Daniel Gralath

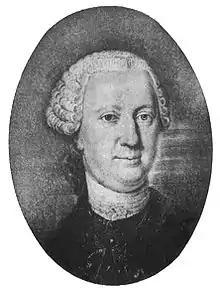
Daniel Gralath

Gralath was born and died in Danzig (Gdańsk) in the Polish–Lithuanian Commonwealth. He came from a well-to-do trade family. He studied law and philosophy in Halle, Leyden and Marburg from 1728 to 1734. Later he became councilman and, in 1763, mayor of Danzig. His father-in-law was Jacob Theodor Klein (1685–1759), a city secretary and a distinguished scientist, nicknamed "Gedanensium Plinius".